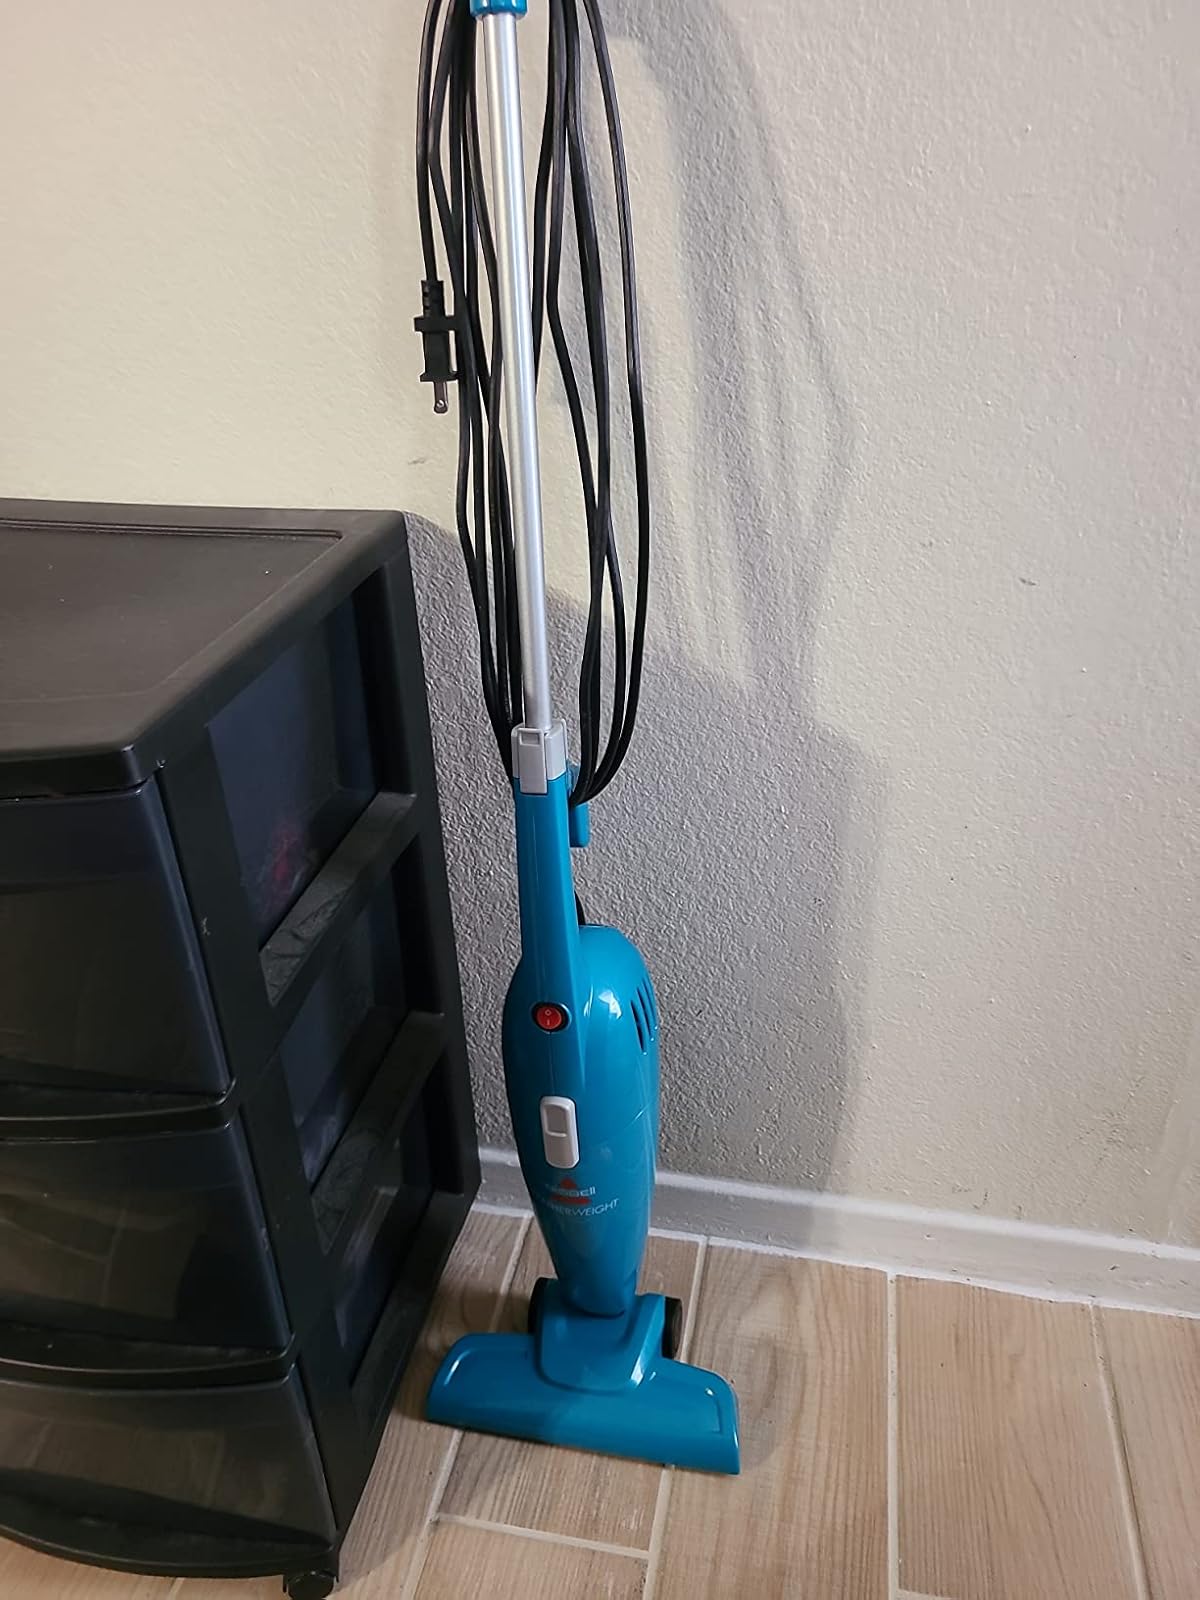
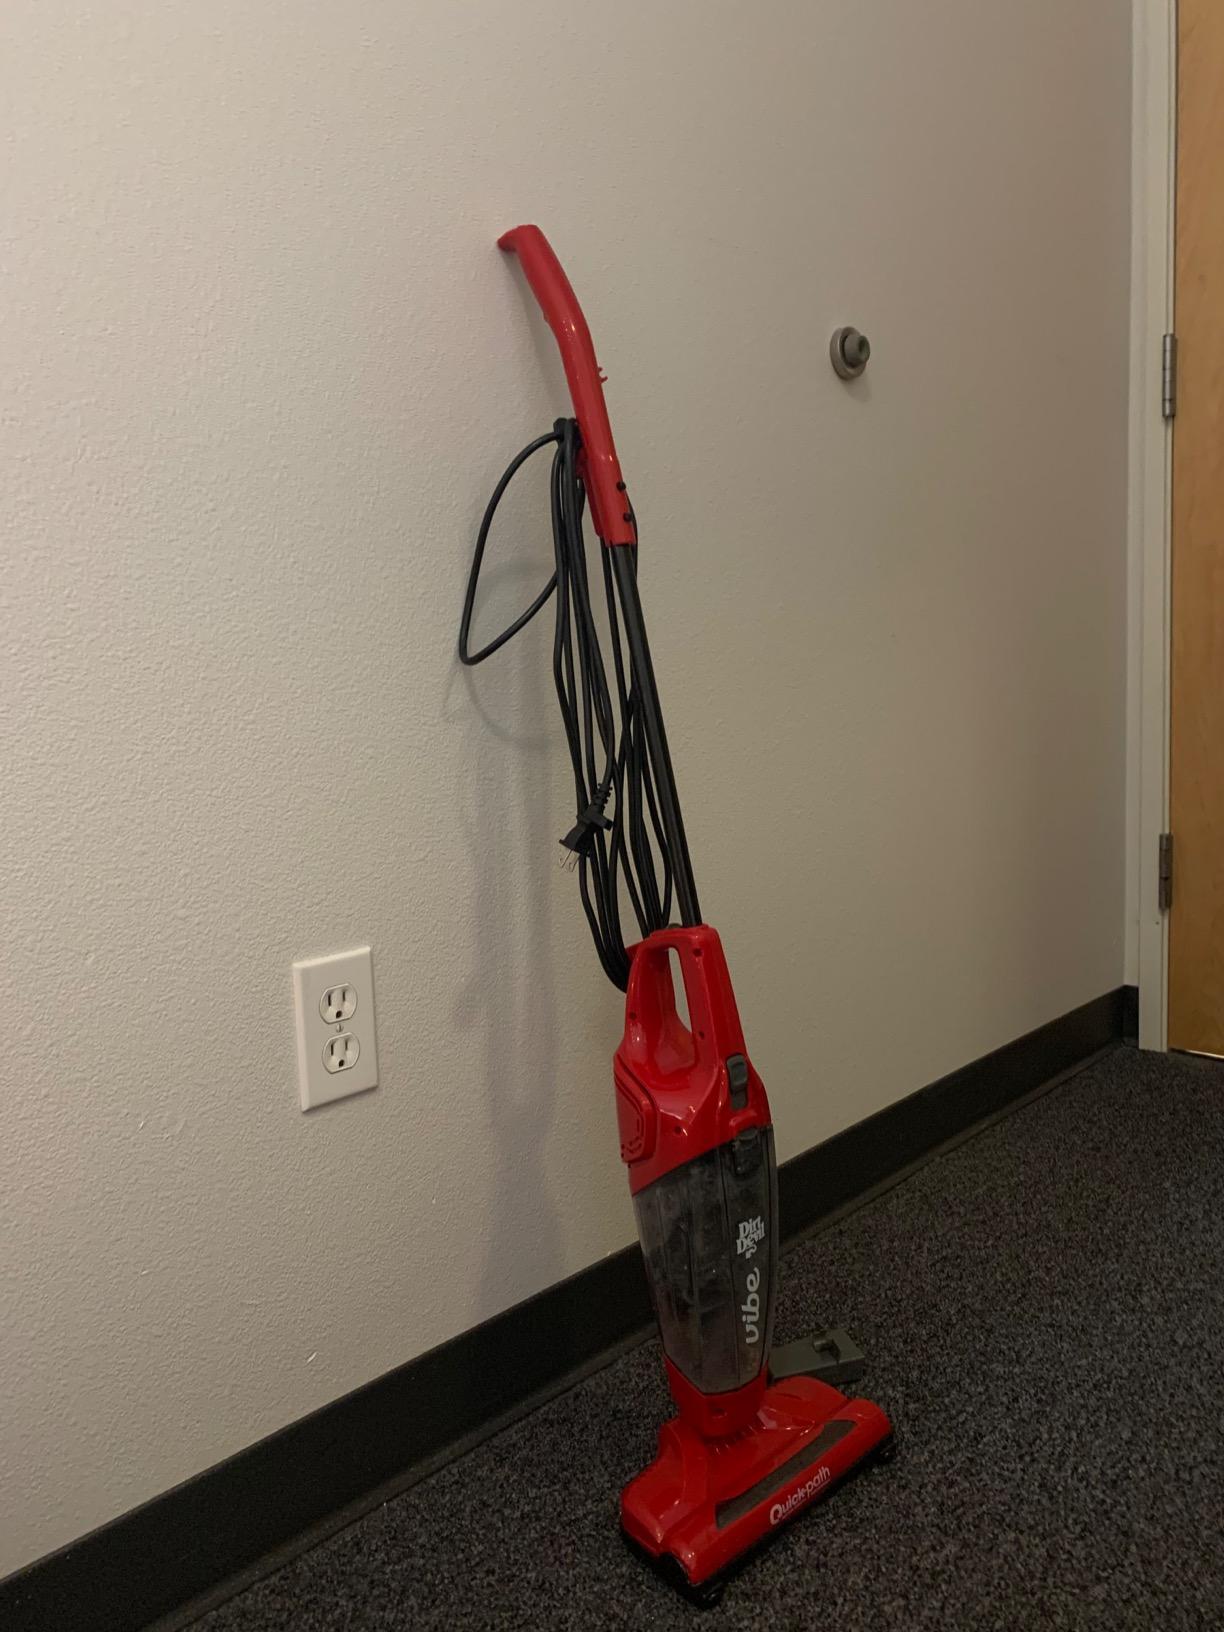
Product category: items_vacuum
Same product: no